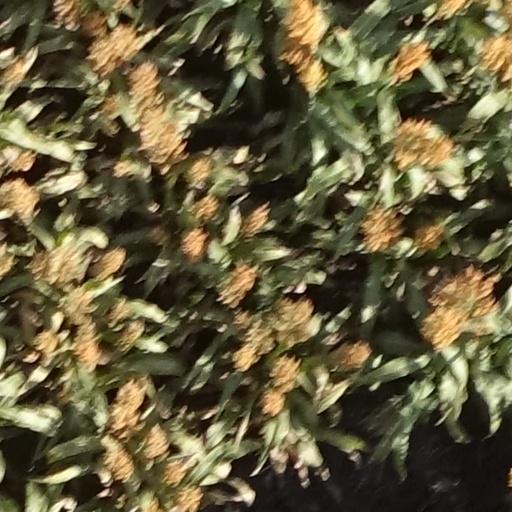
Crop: sorghum